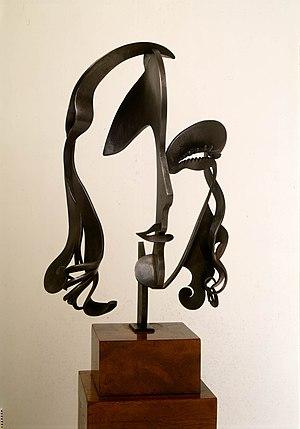
Pablo Gargallo, masque de Greta Garbo aux cils, 1930, Fer
Pablo Emilio Gargallo Catalán, né le 5 janvier 1881 à Maella en Espagne et mort à Reus le 28 décembre 1934, est un sculpteur espagnol considéré comme l’une des principales figures de la sculpture moderne dans la première moitié du XXᵉ siècle. Il fut parmi les premiers à renouveler la sculpture par son travail direct du métal et par l’utilisation des possibilités d’expression du vide.